Moravian Sun Inn

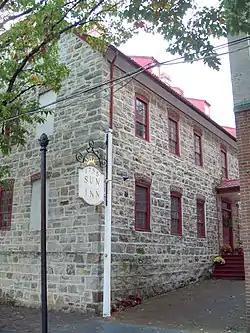
Moravian Sun Inn, October 2011

The Moravian Sun Inn was an eighteenth-century inn that was built by the Moravian community in Bethlehem, Pennsylvania to provide accommodations for non-Moravian merchants who had business with the community.